Bruno Moraes (footballer, born 1984)

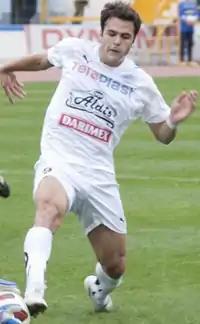
Moraes in action for Gloria Bistriţa

Bruno dos Santos Moraes (born 7 July 1984) is a Brazilian former professional footballer who played as a striker.